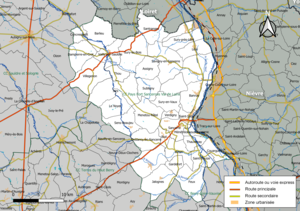
Carte géographique de la communauté de communes Pays Fort Sancerrois Val de Loire, département du Cher, France. Composition au 1er janvier 2019.
La communauté de communes Pays Fort Sancerrois Val de Loire est une communauté de communes française située dans le département du Cher et la région Centre-Val de Loire.